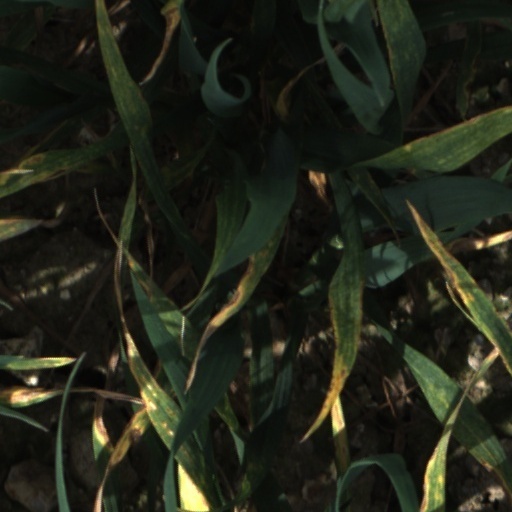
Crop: wheat